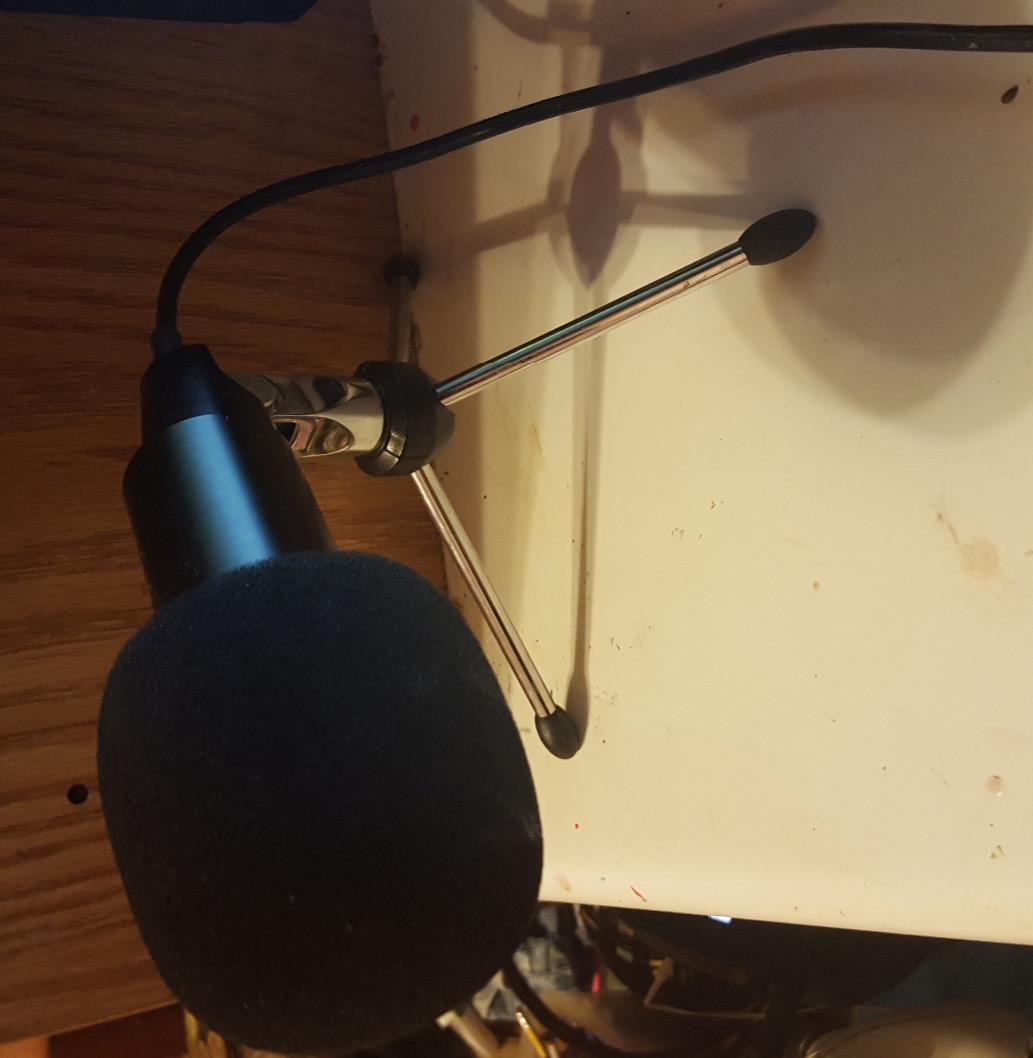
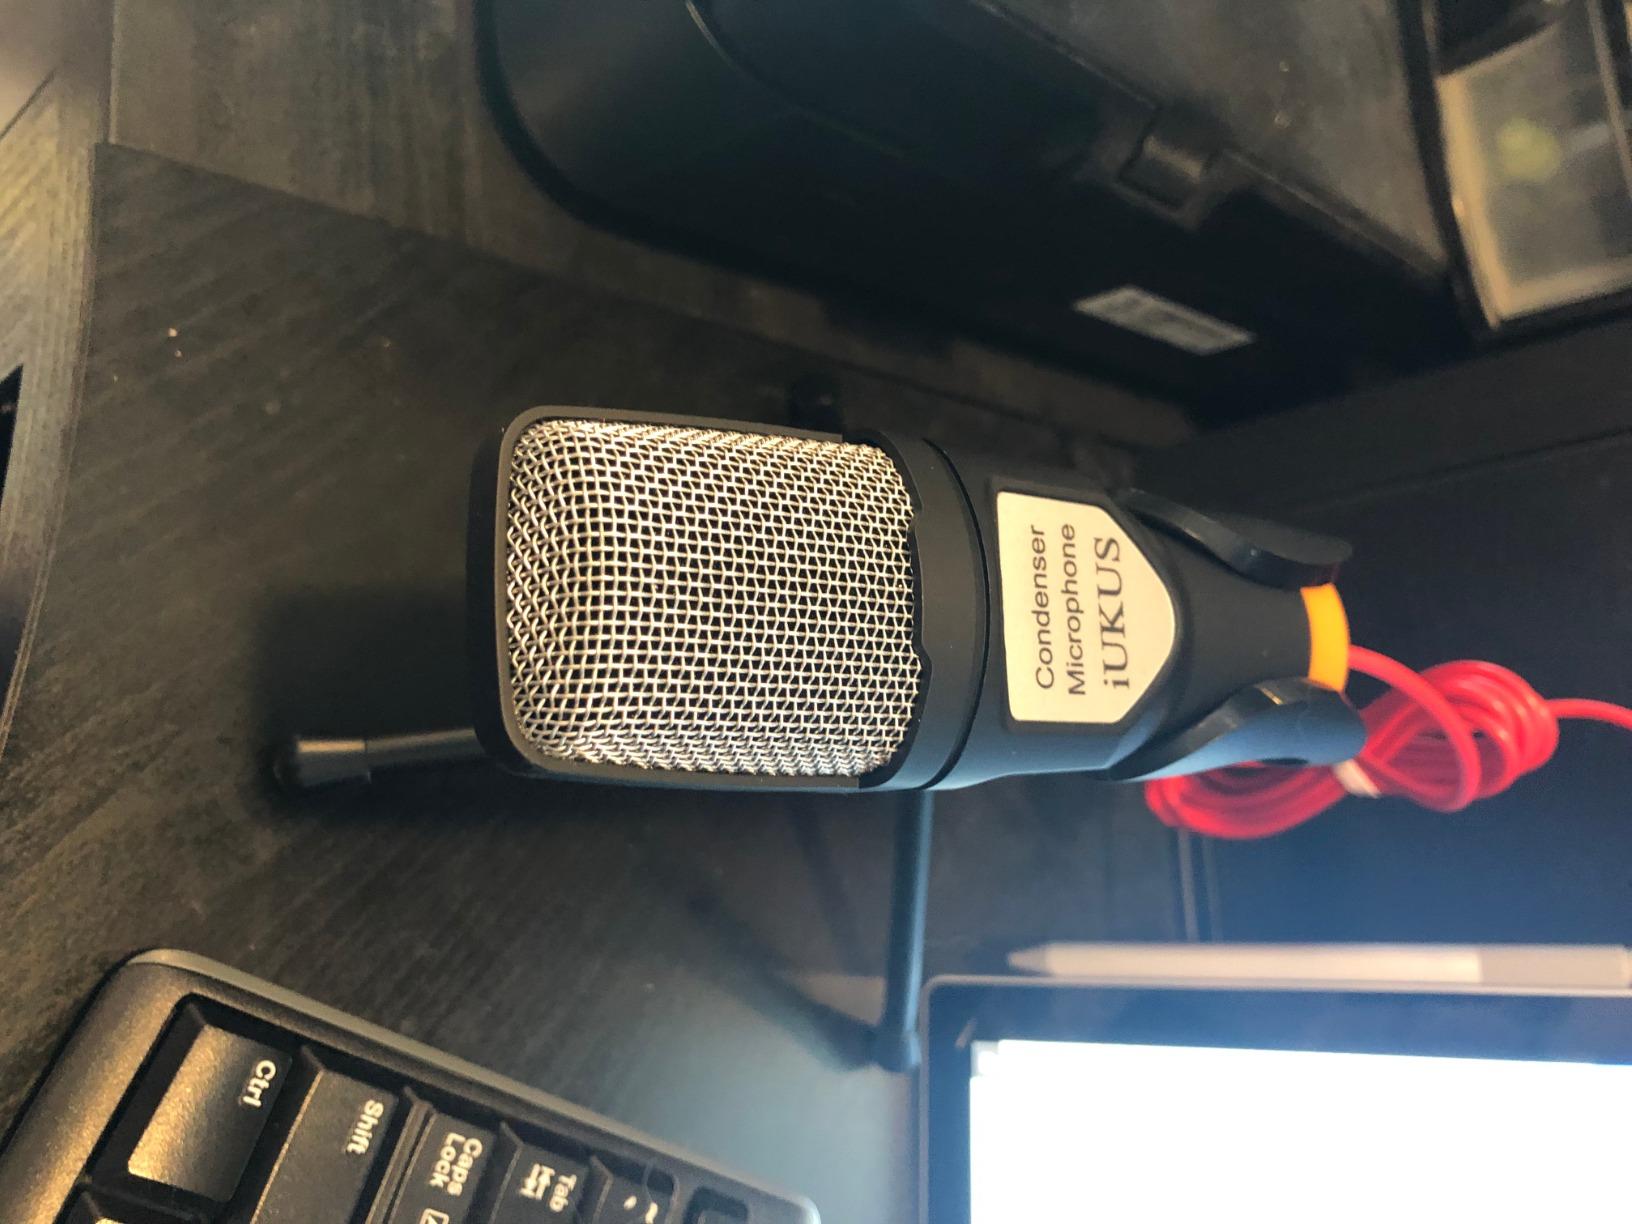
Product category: microphone
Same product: no